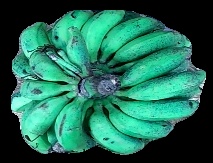
Variety: rasbale
Grade: grade3